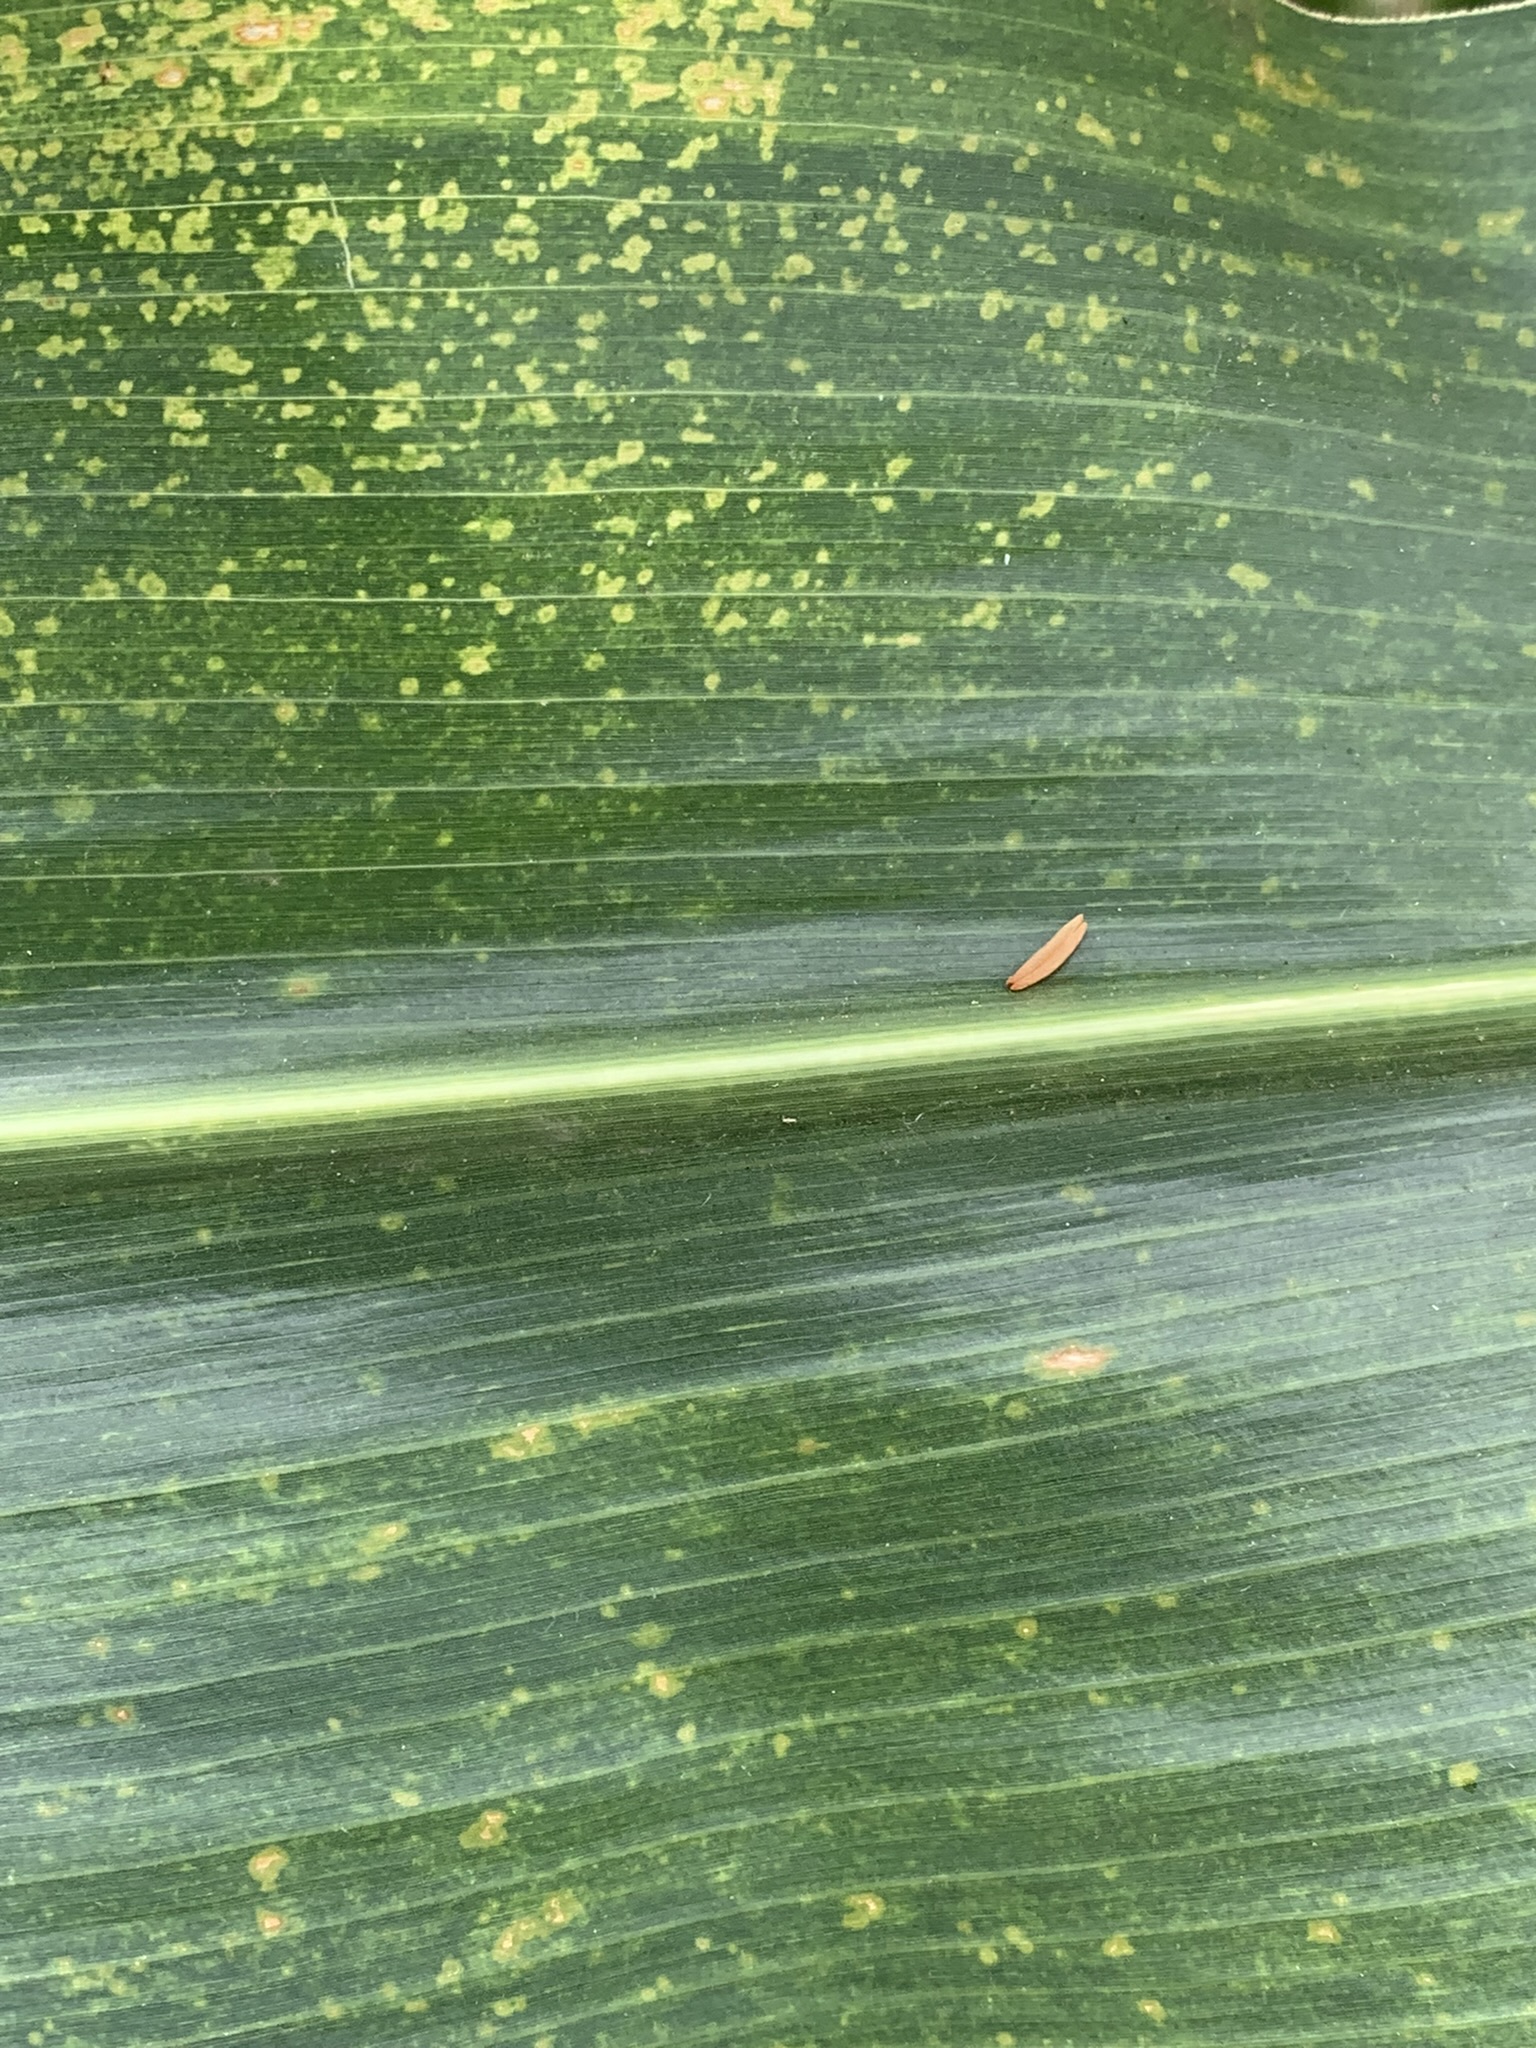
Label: MLN